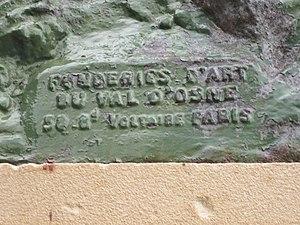
Statue équestre de Jeanne d'Arc
Mathurin Moreau, né à Dijon le 18 novembre 1822 et mort à Paris le 14 février 1912, est un sculpteur français, renommé pour ses sculptures décoratives.